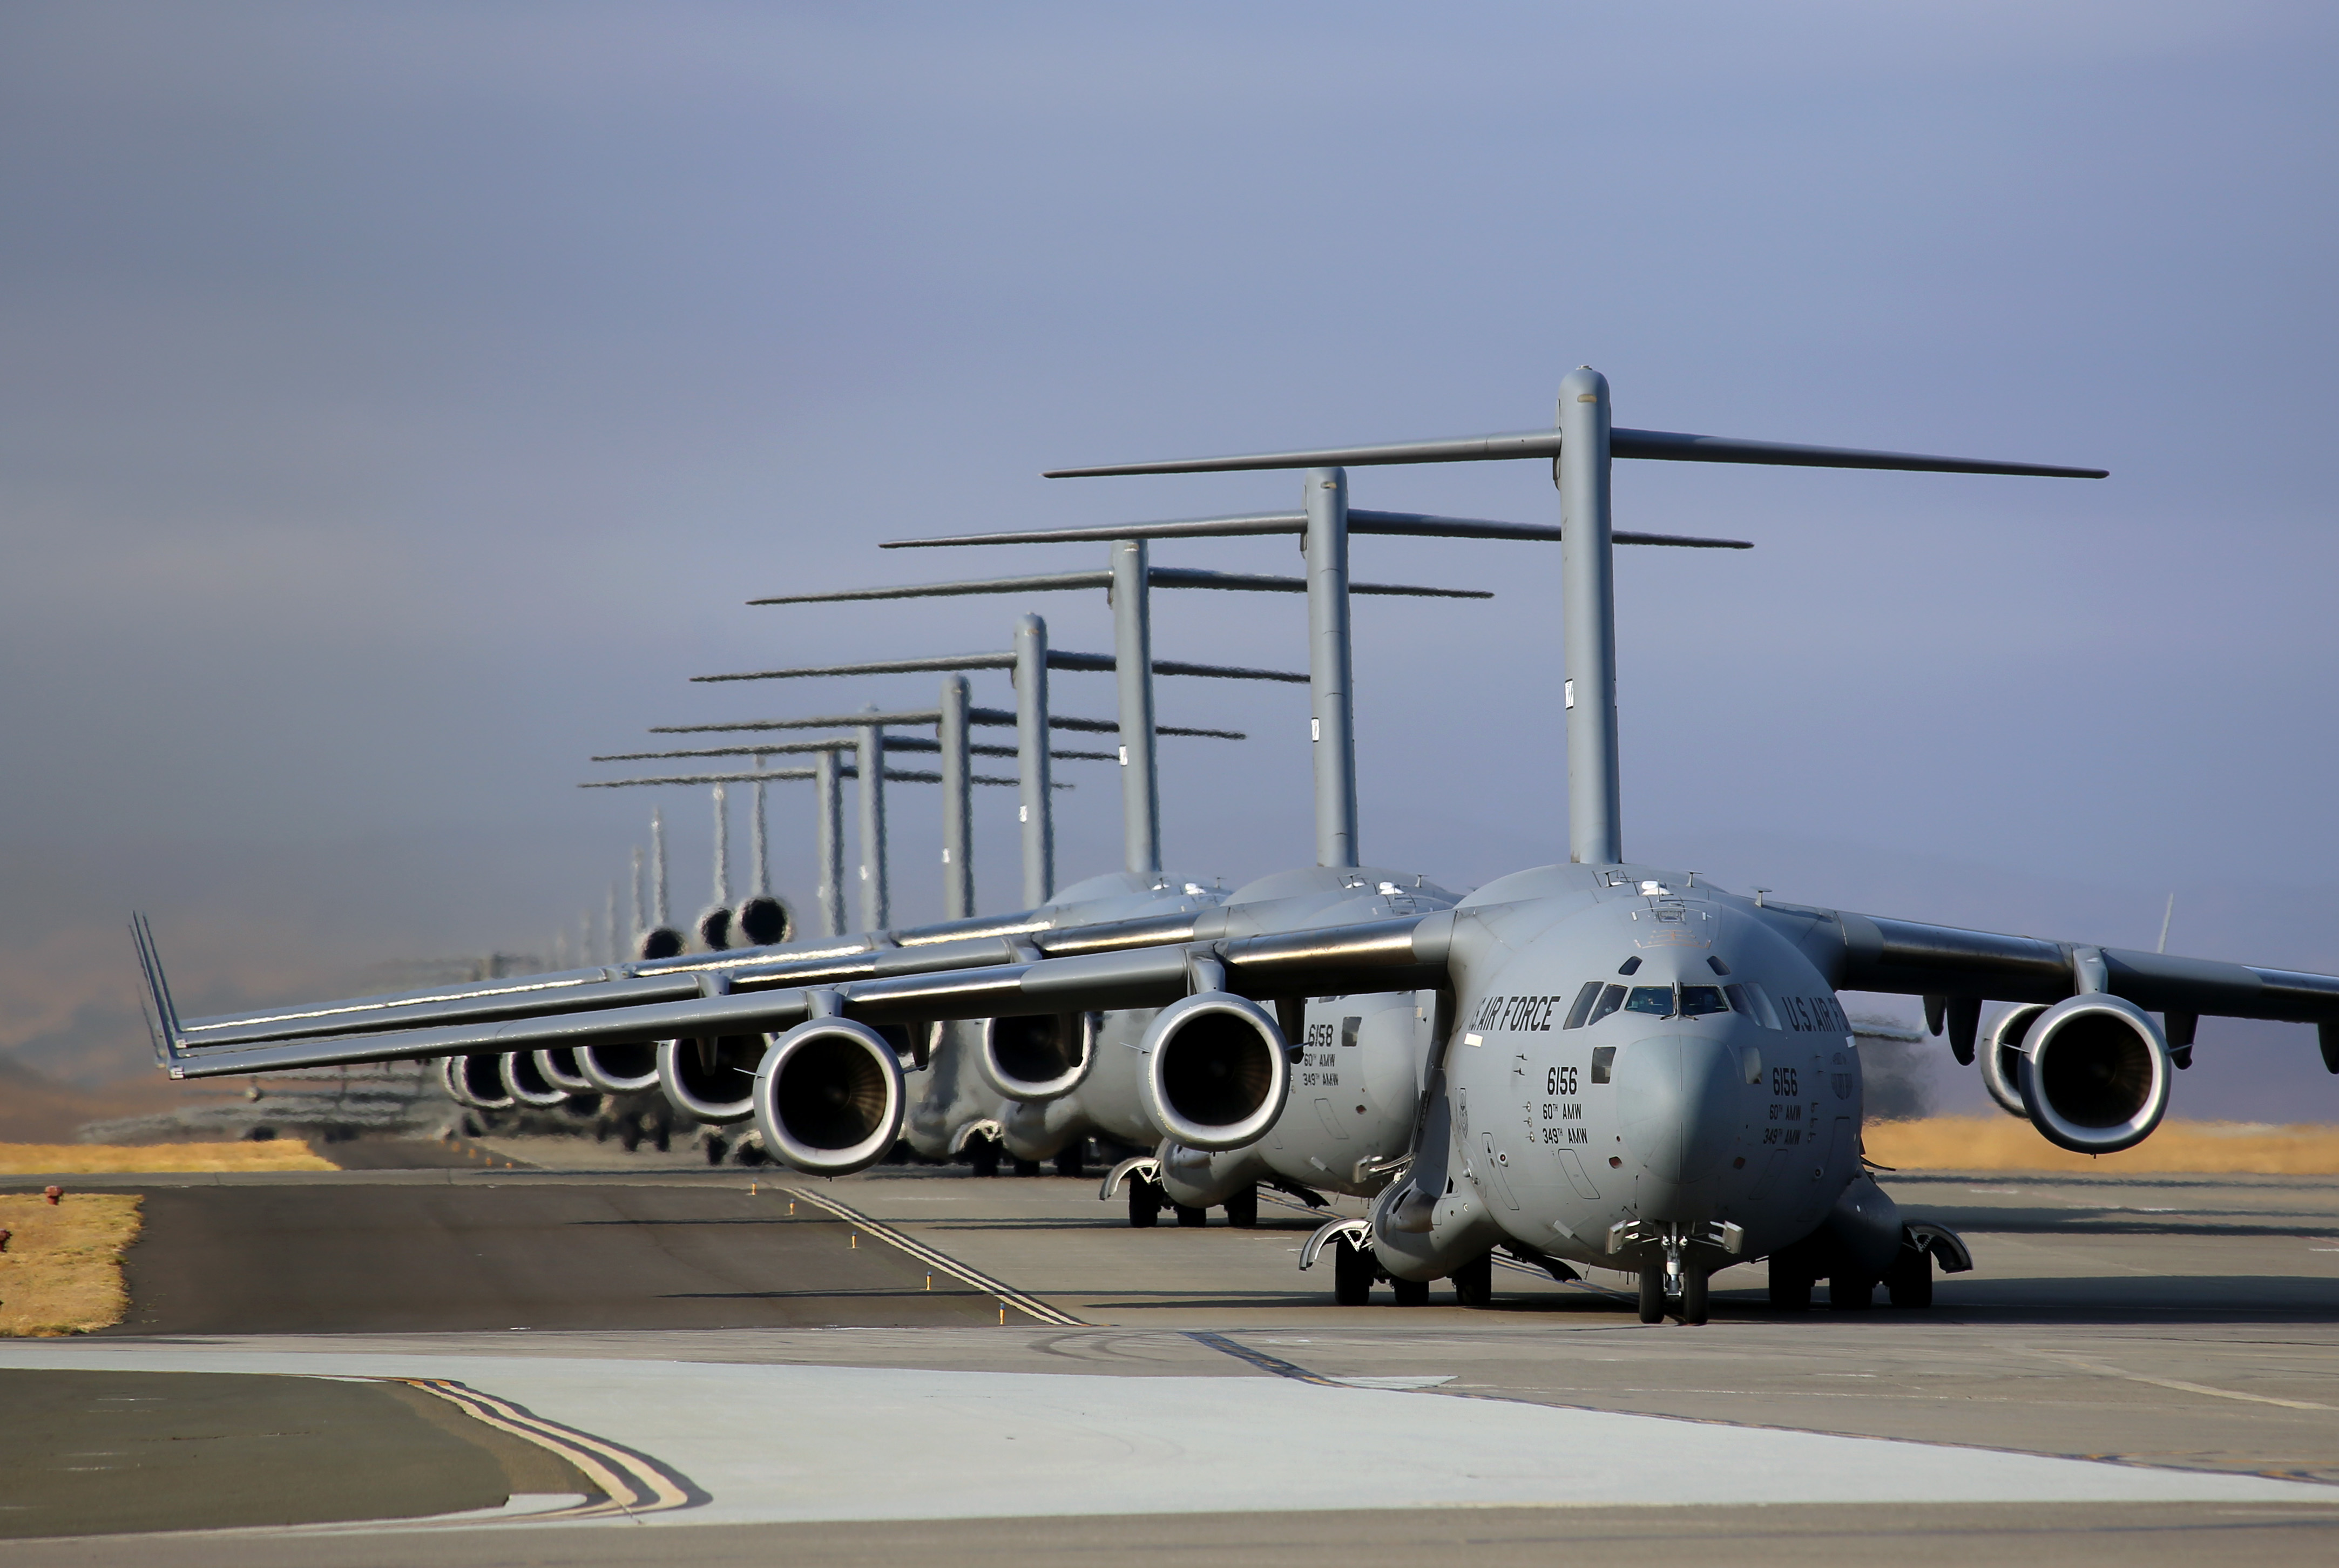
group, airplane, aircraft, military, vehicle, airline, aviation, usa, training, airliner, teamwork, us, ca, leadership, boeing, uta, travisafb, afrc, airmobilitycommand, airforcereservecommand, 349th, amc, airman, c17globemasteriii, travis, 60th, reservist, c5galaxy, espritdecorps, kc10aextender, airmobility, unittrainingassembly, air force, jet aircraft, cargo aircraft, military aircraft, atmosphere of earth, aerospace engineering, aircraft engine, military transport aircraft, antonov an 124 ruslan, antonov an 225 mriya, lockheed c 5 galaxy, boeing c 17 globemaster iii